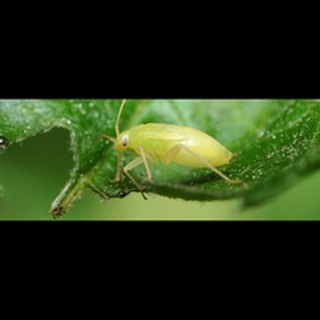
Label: wheat_aphid